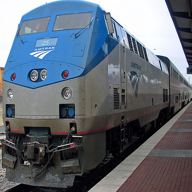
Vehicle type: Trains